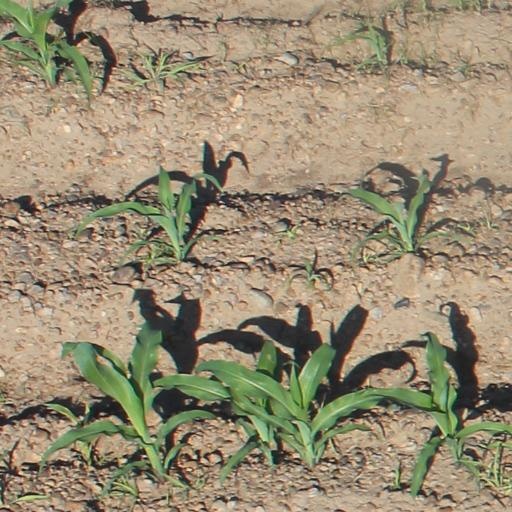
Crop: maize; corn